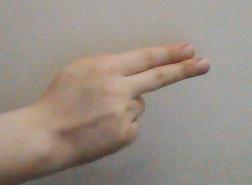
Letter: ain